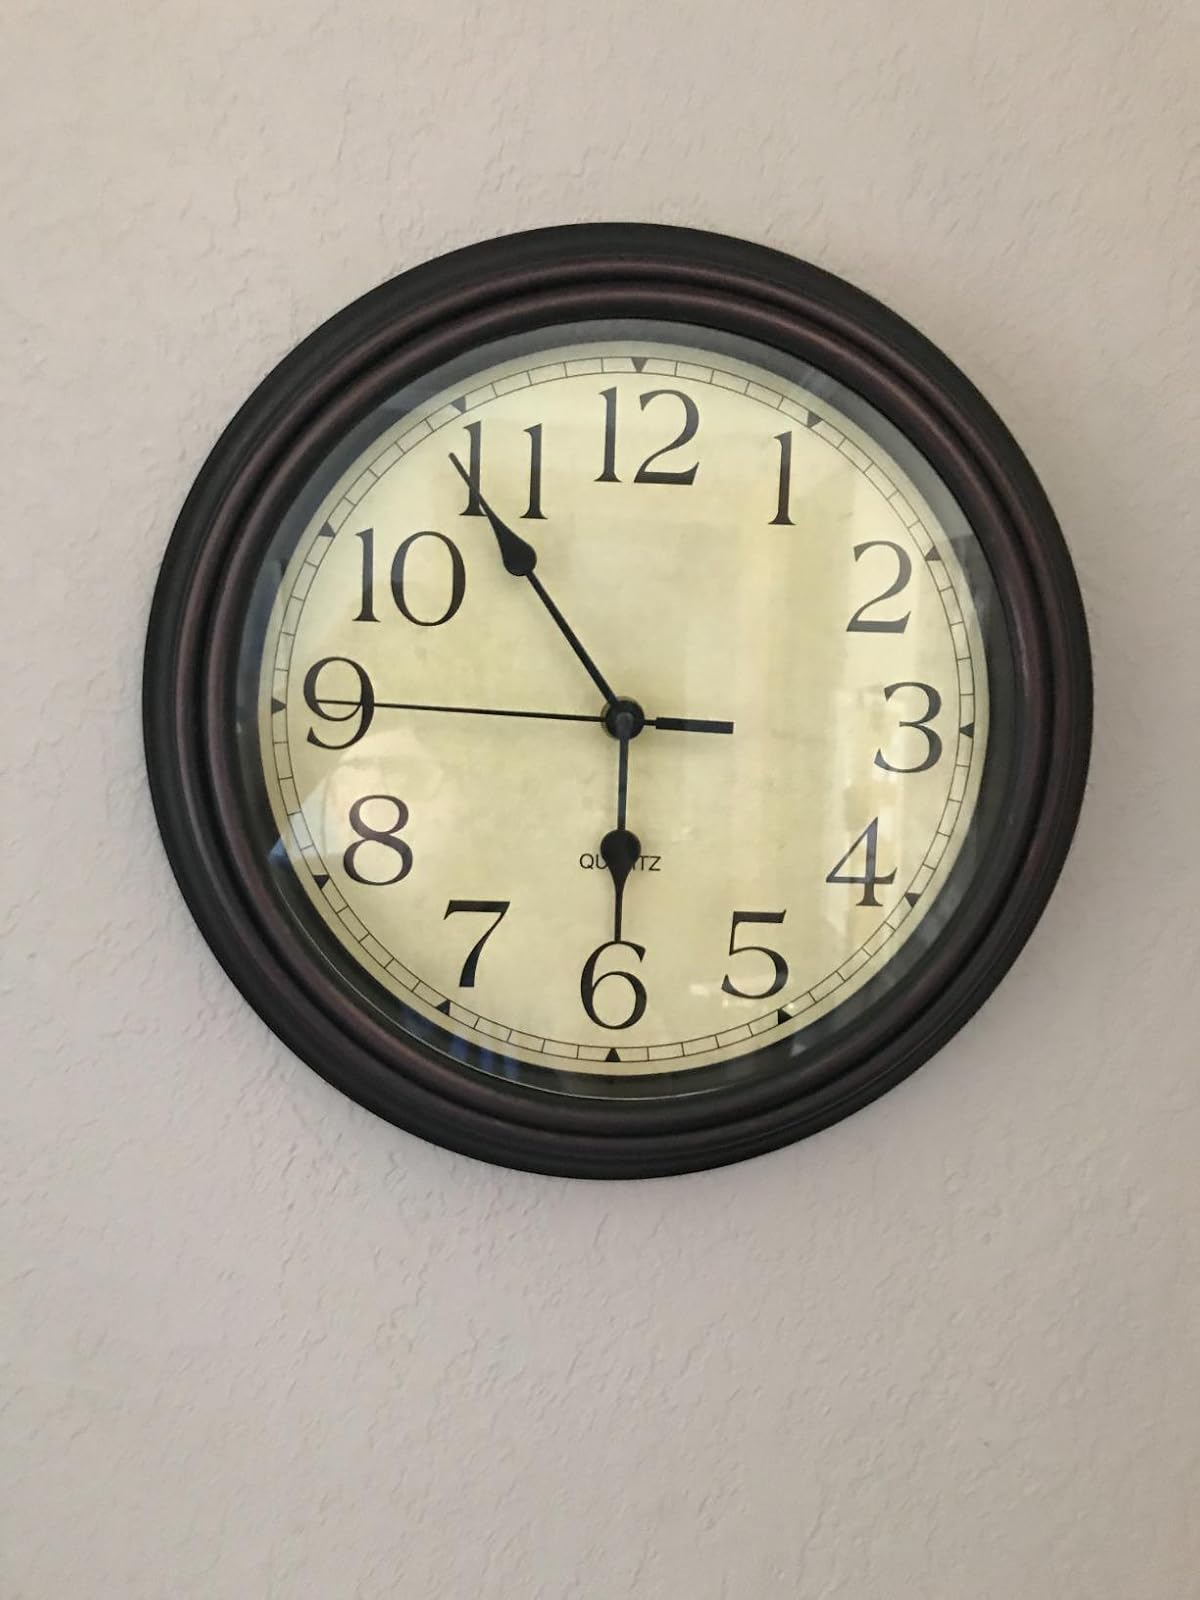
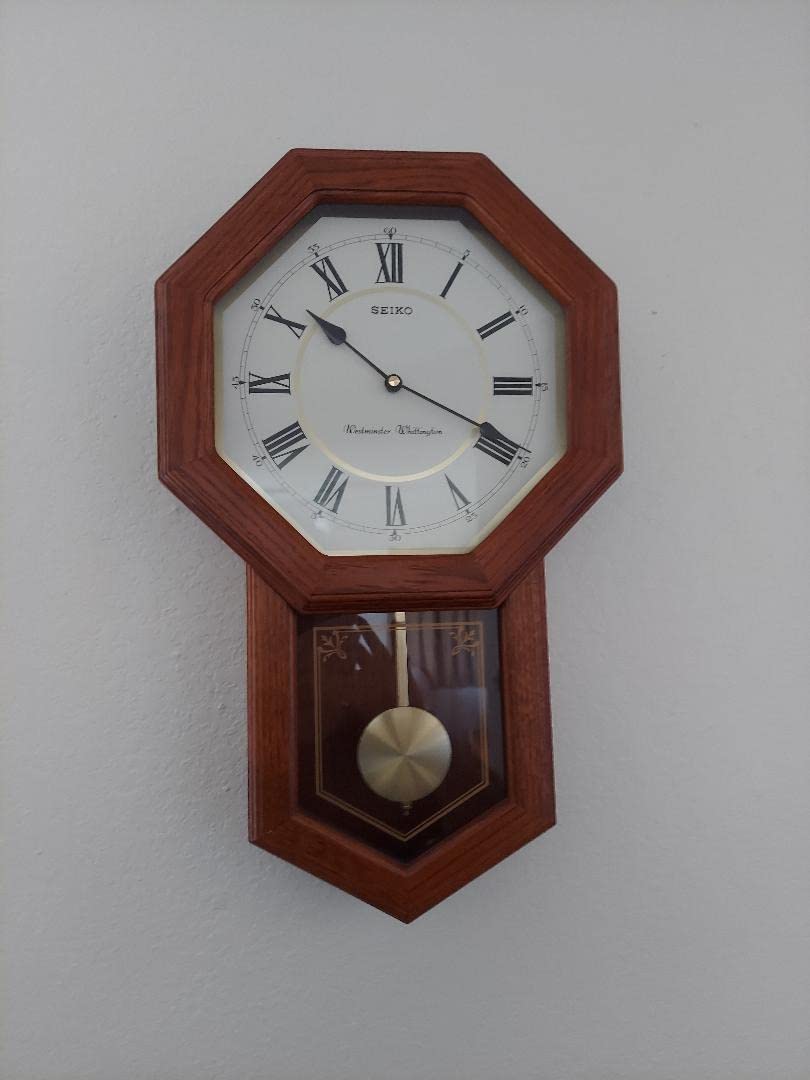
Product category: clock
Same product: no